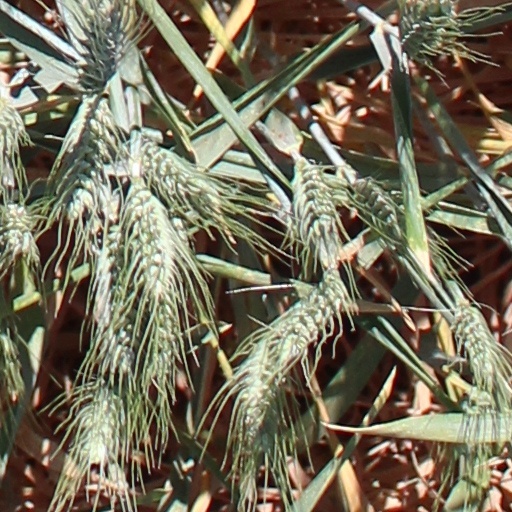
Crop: wheat